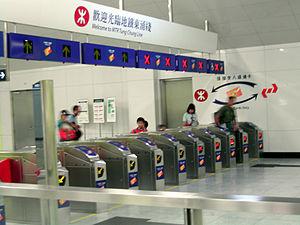
Les noms sont toujours indiqués en anglais ainsi qu'en chinois traditionnel. Un astérisque indique que la station n'est pas encore ouverte.
Nam Cheong est le terminus sud du KCRC Réseau Ouest à Hong Kong. Ses murs sont jaune-vert pâles.